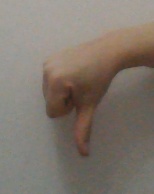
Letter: waw